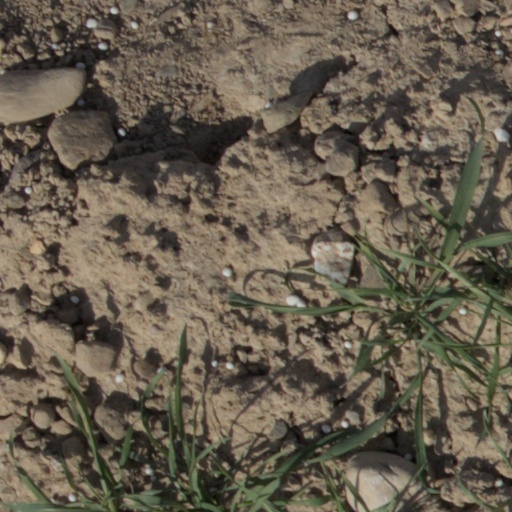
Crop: wheat